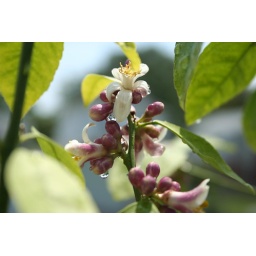
Meyer lemon tree in bloom